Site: brandenburg
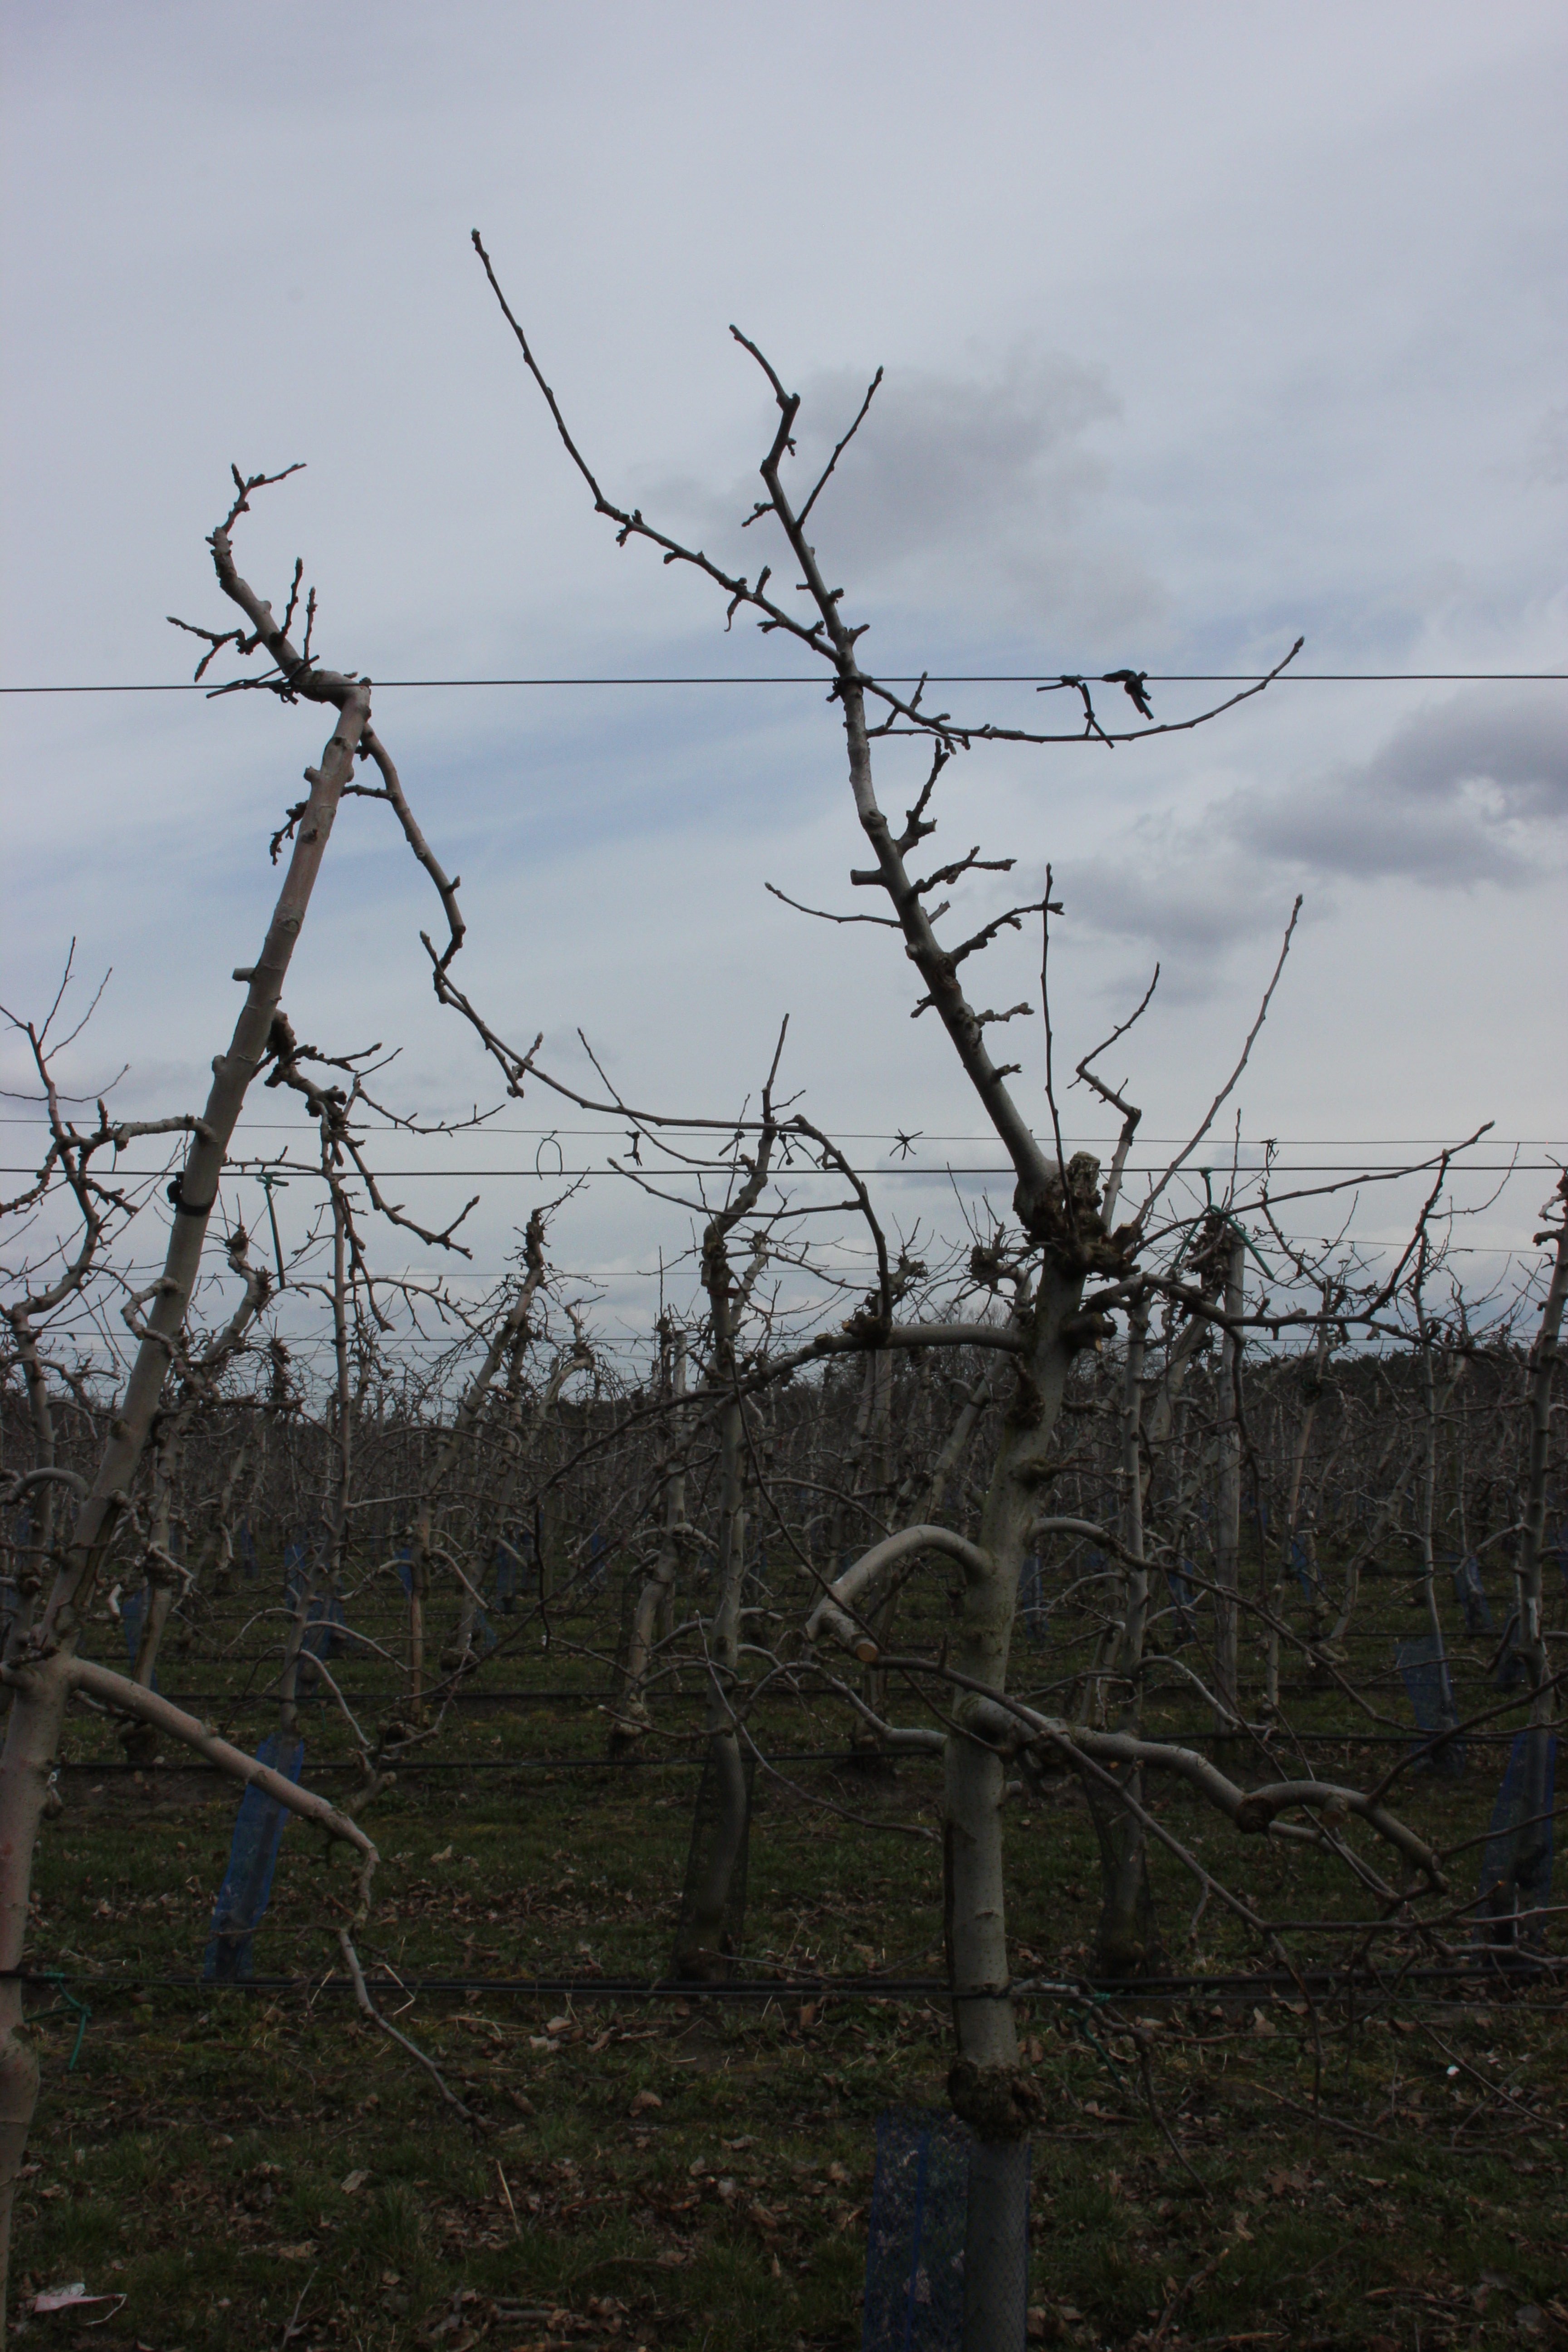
Growth stage (BBCH 01): Bud development